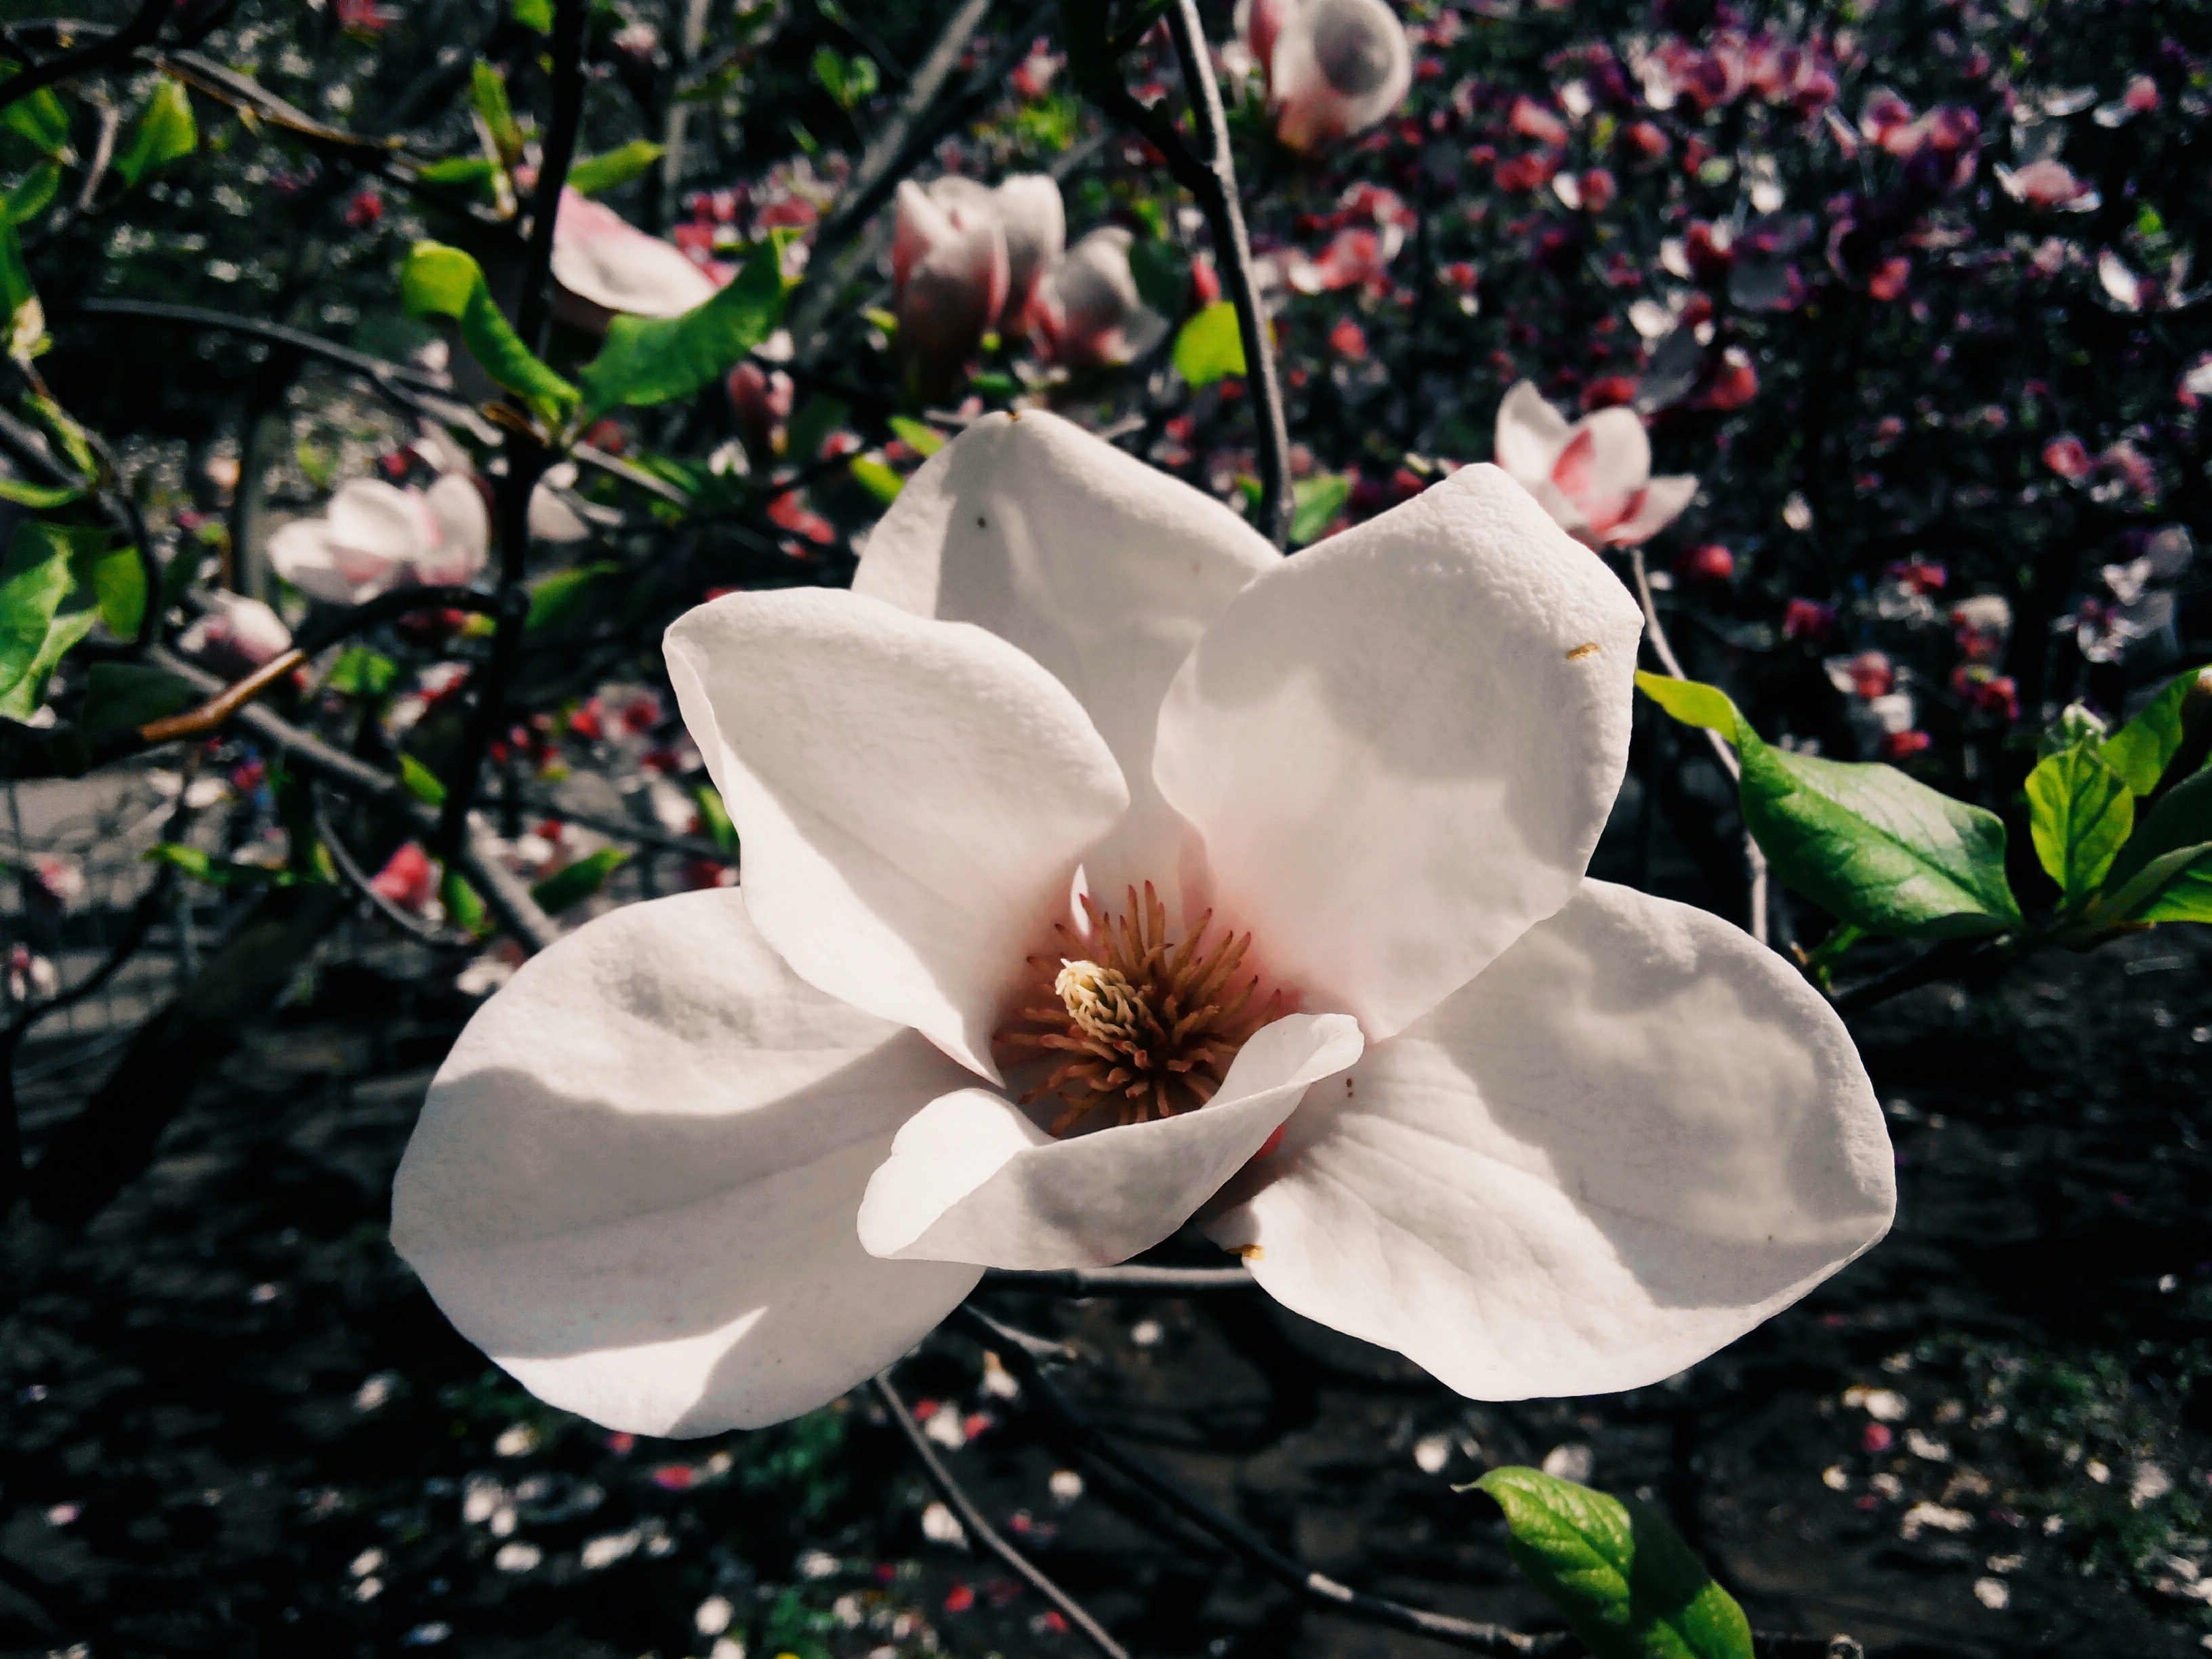
landscape, tree, nature, branch, blossom, light, plant, sky, sun, white, leaf, flower, petal, bloom, rose, spring, green, macro, shadow, contrast, botany, butterfly, closeup, lighting, flora, flowers, trees, leaves, background, shrub, magnolia, hotspot, handsomely, flowering plant, the buds, dissolved, land plant